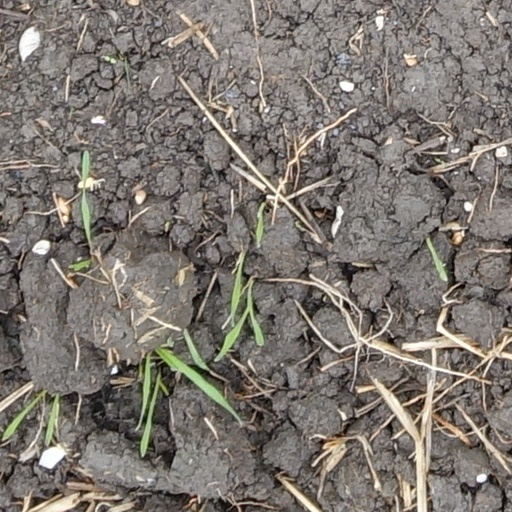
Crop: wheat